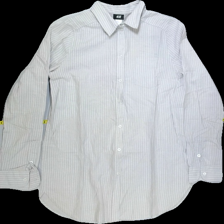
View: front
Type: Shirt
Category: Ladies
Brand: H&M
Colors: Grey, White
Material: 100%cotton
Pattern: Striped
Cut: Regular, Collar
Size: 36
Season: All
Trend: No trend
Stains: No
Price range: 50-100
Recommended usage: Reuse